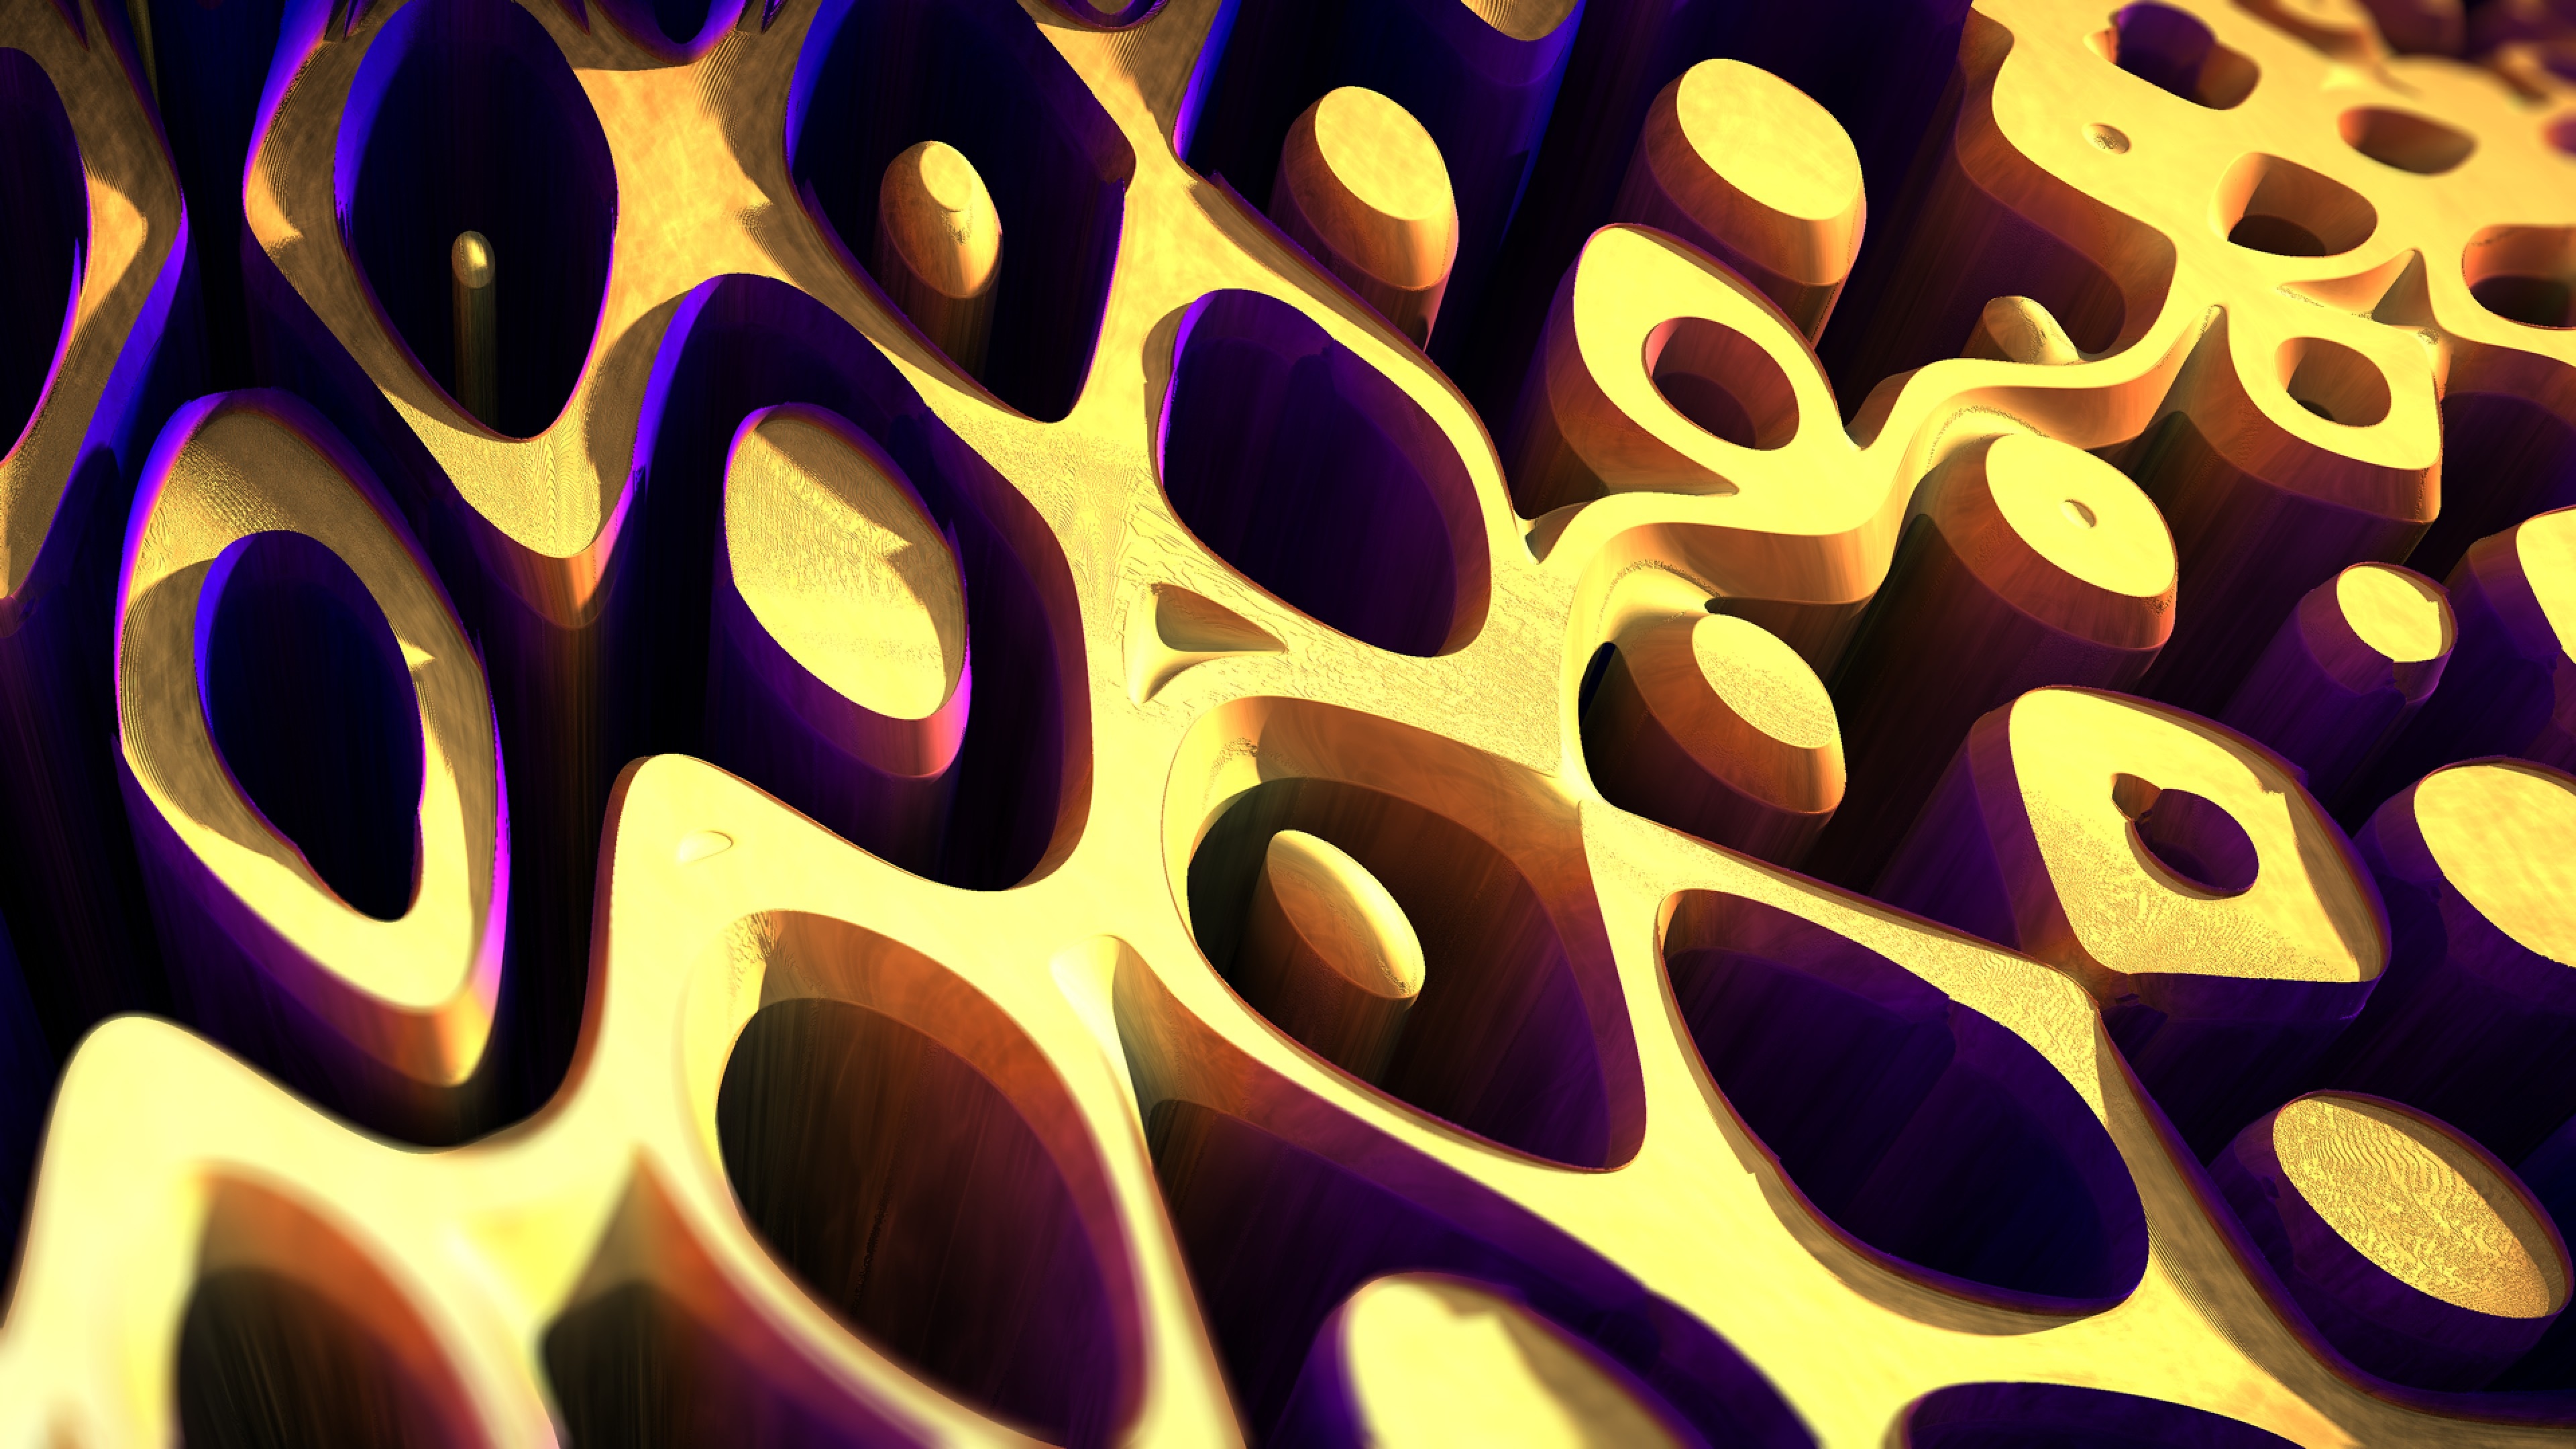
abstract, number, color, flame, yellow, circle, neon, neon sign, font, illustration, design, text, 3d, shape, is free, computer wallpaper